Naval Special Operations Command

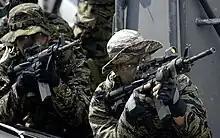
A Philippine Navy SEAL Team demonstrates their capabilities to the 74th Joint Civilian Orientation Conference in Manila, Nov. 8, 2007

They frequently train with their American counterparts and operate alongside the Philippine Marines and the Philippine Army's Special Operations Command (SOCOM).